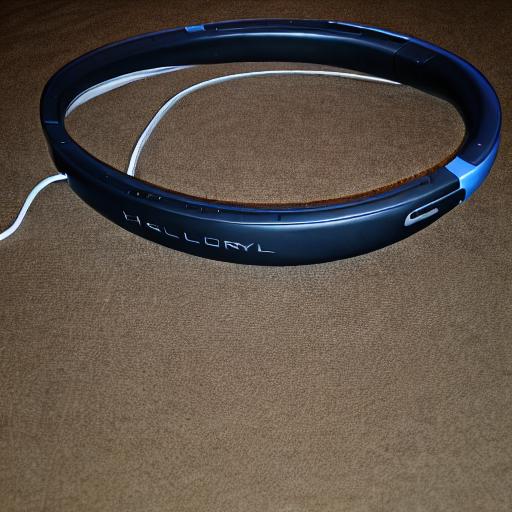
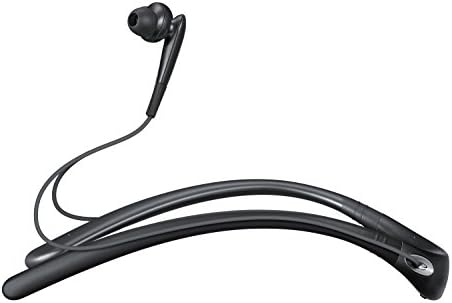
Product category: headphones
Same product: no